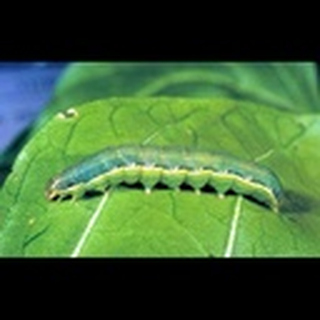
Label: cotton_army_worm